Three-point field goal

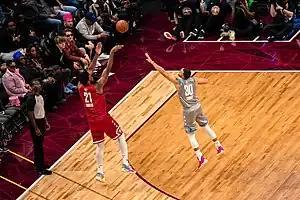
Joel Embiid shoots a three-point shot over Stephen Curry during the 2022 NBA All-Star Game.

A three-point field goal (also 3-pointer, three, or triple) is a field goal in a basketball game made from beyond the three-point line, a designated arc surrounding the basket. A successful attempt is worth three points, in contrast to the two points awarded for field goals made within the three-point line and the one point for each made free throw.